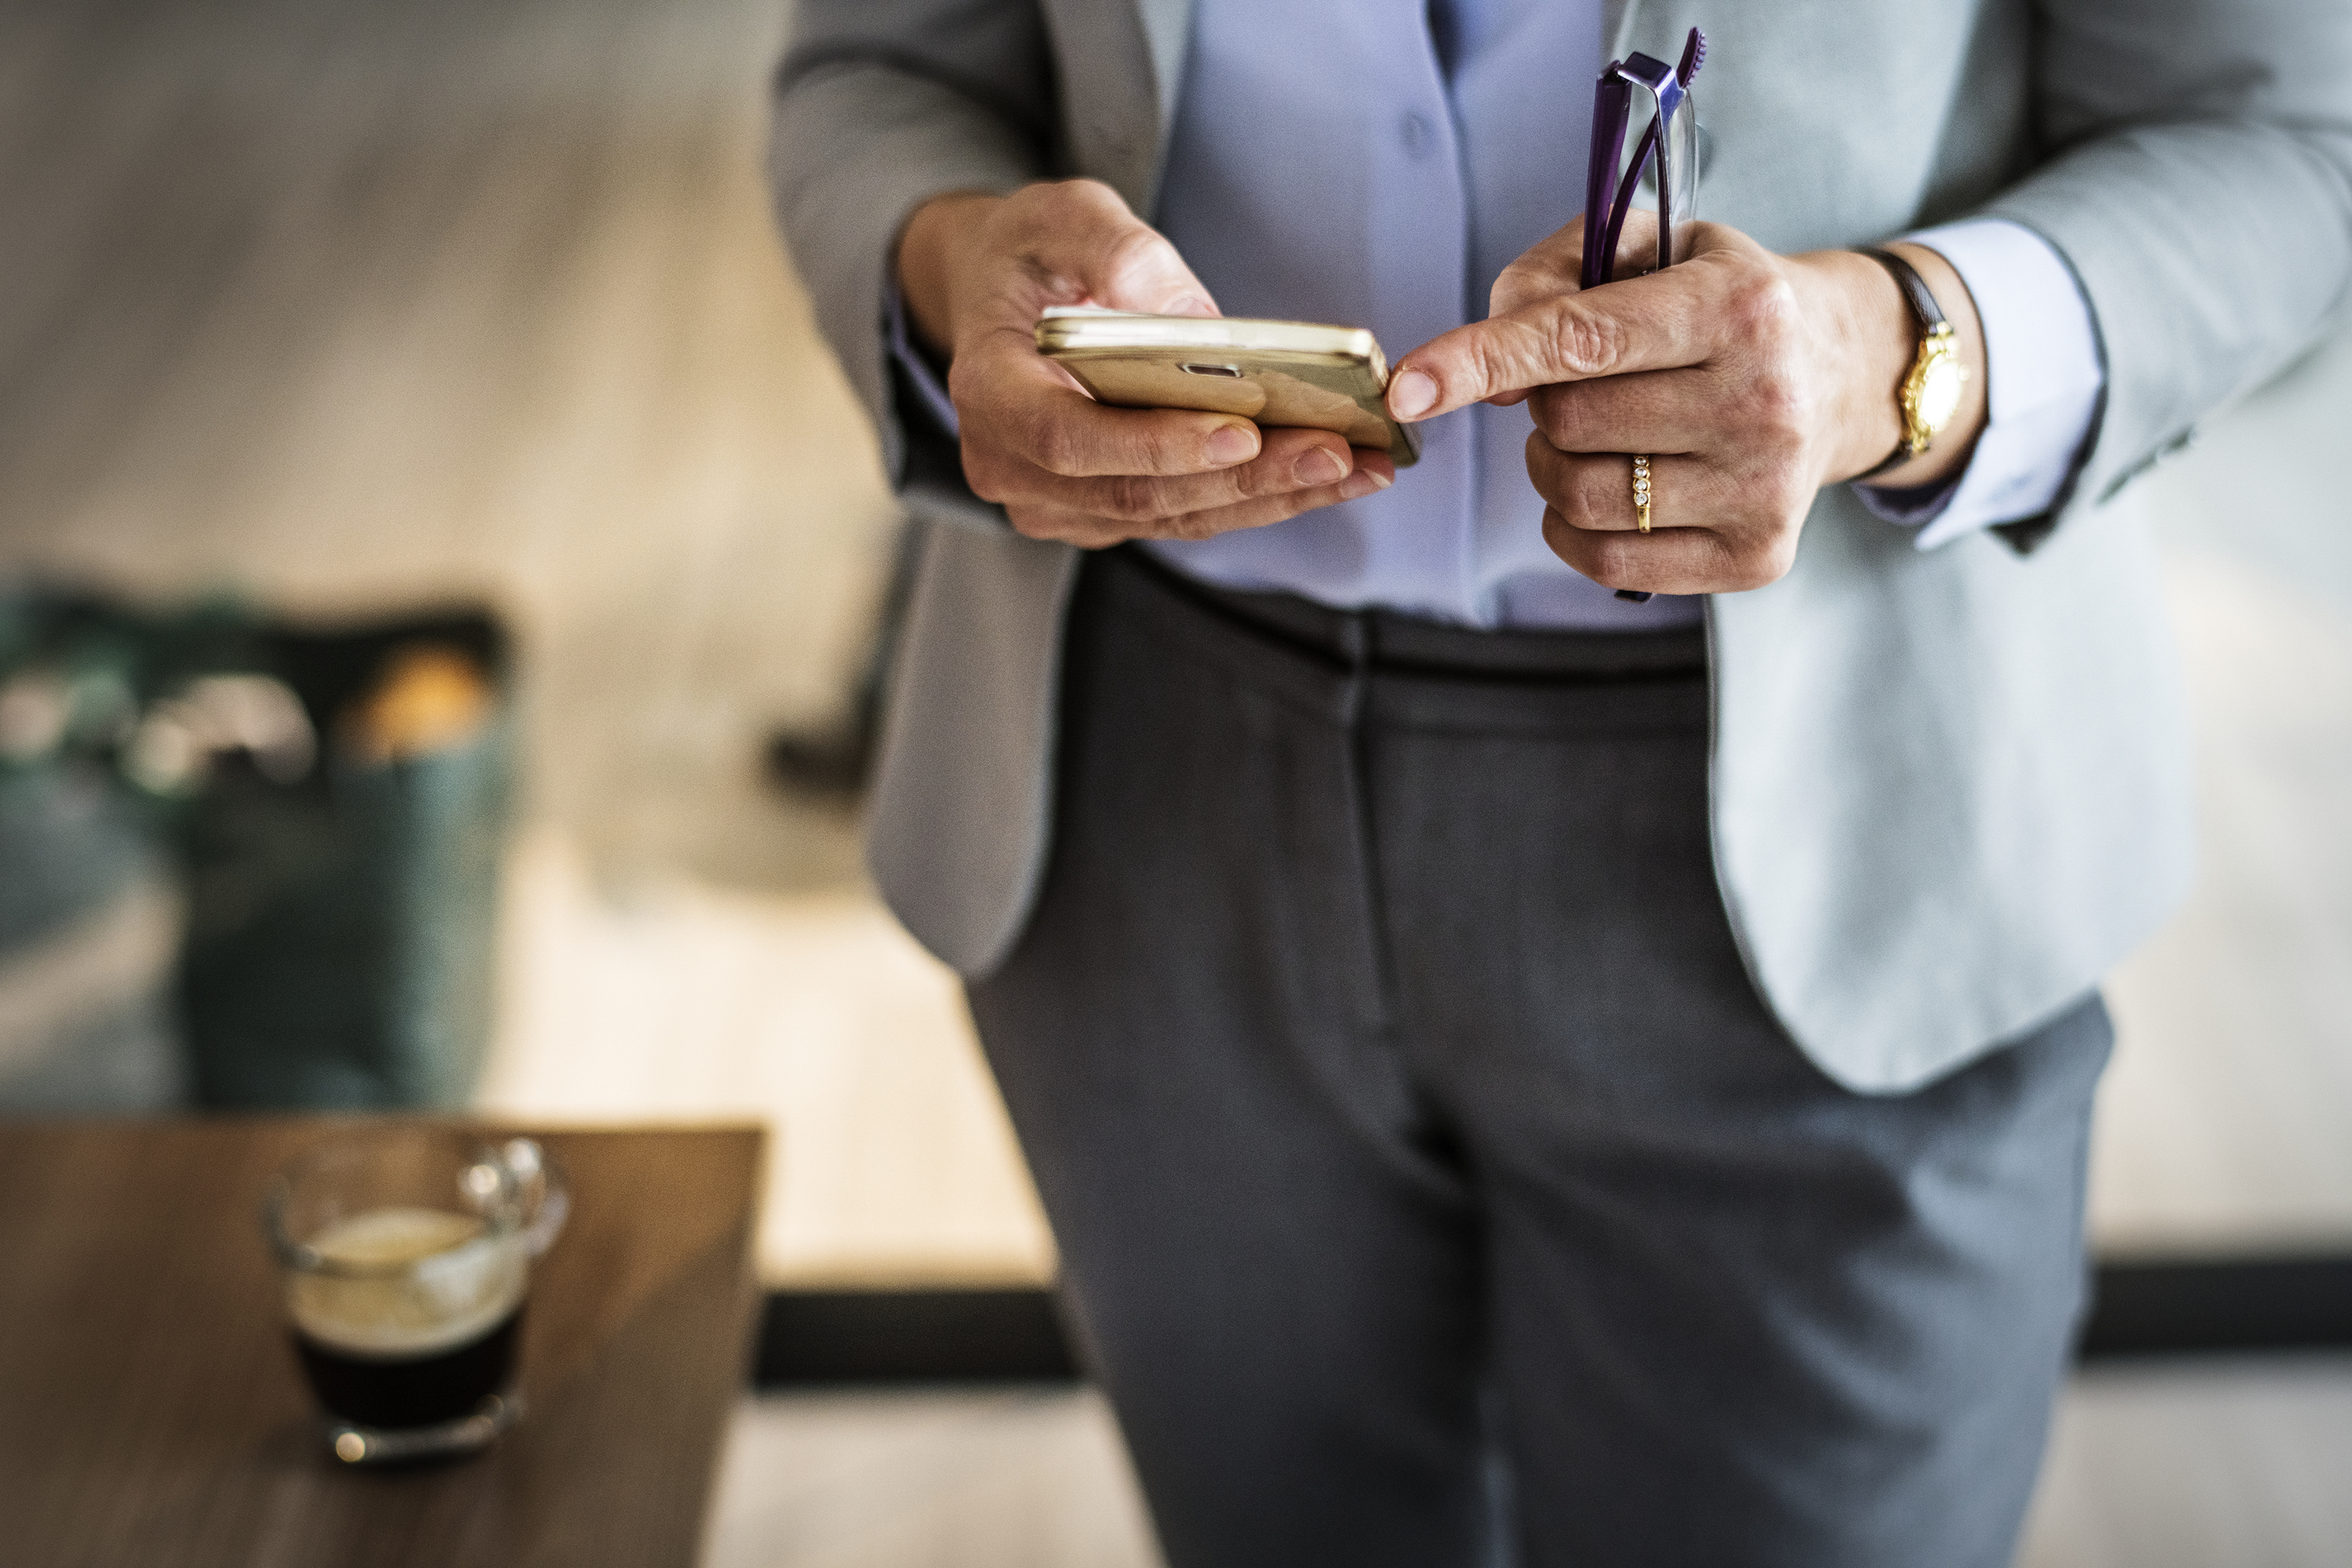
meeting room, messaging, morning, office, suit, formal wear, professional